International Cycling Film Festival

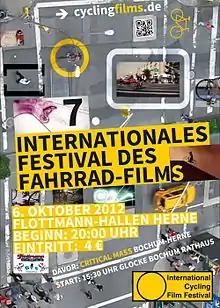
2012 Official festival poster

The sporting "Competition Stefan Götz" marks the end of each German edition of the International Cycling Film Festival. It is named after the first sponsor of the Team Hollandse Frietjes.